Sky position (RA, Dec in degrees): 204.651, 17.318
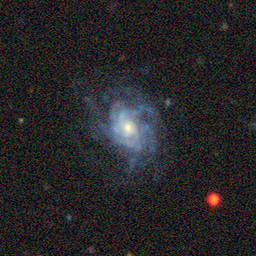
Galaxy morphology: Unbarred Loose Spiral Galaxies